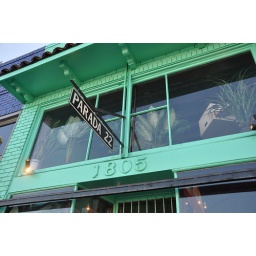
I've always wanted a green wall in my room.